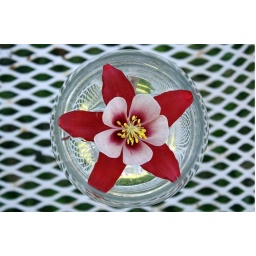
flower in a glass sitting on a patio chair